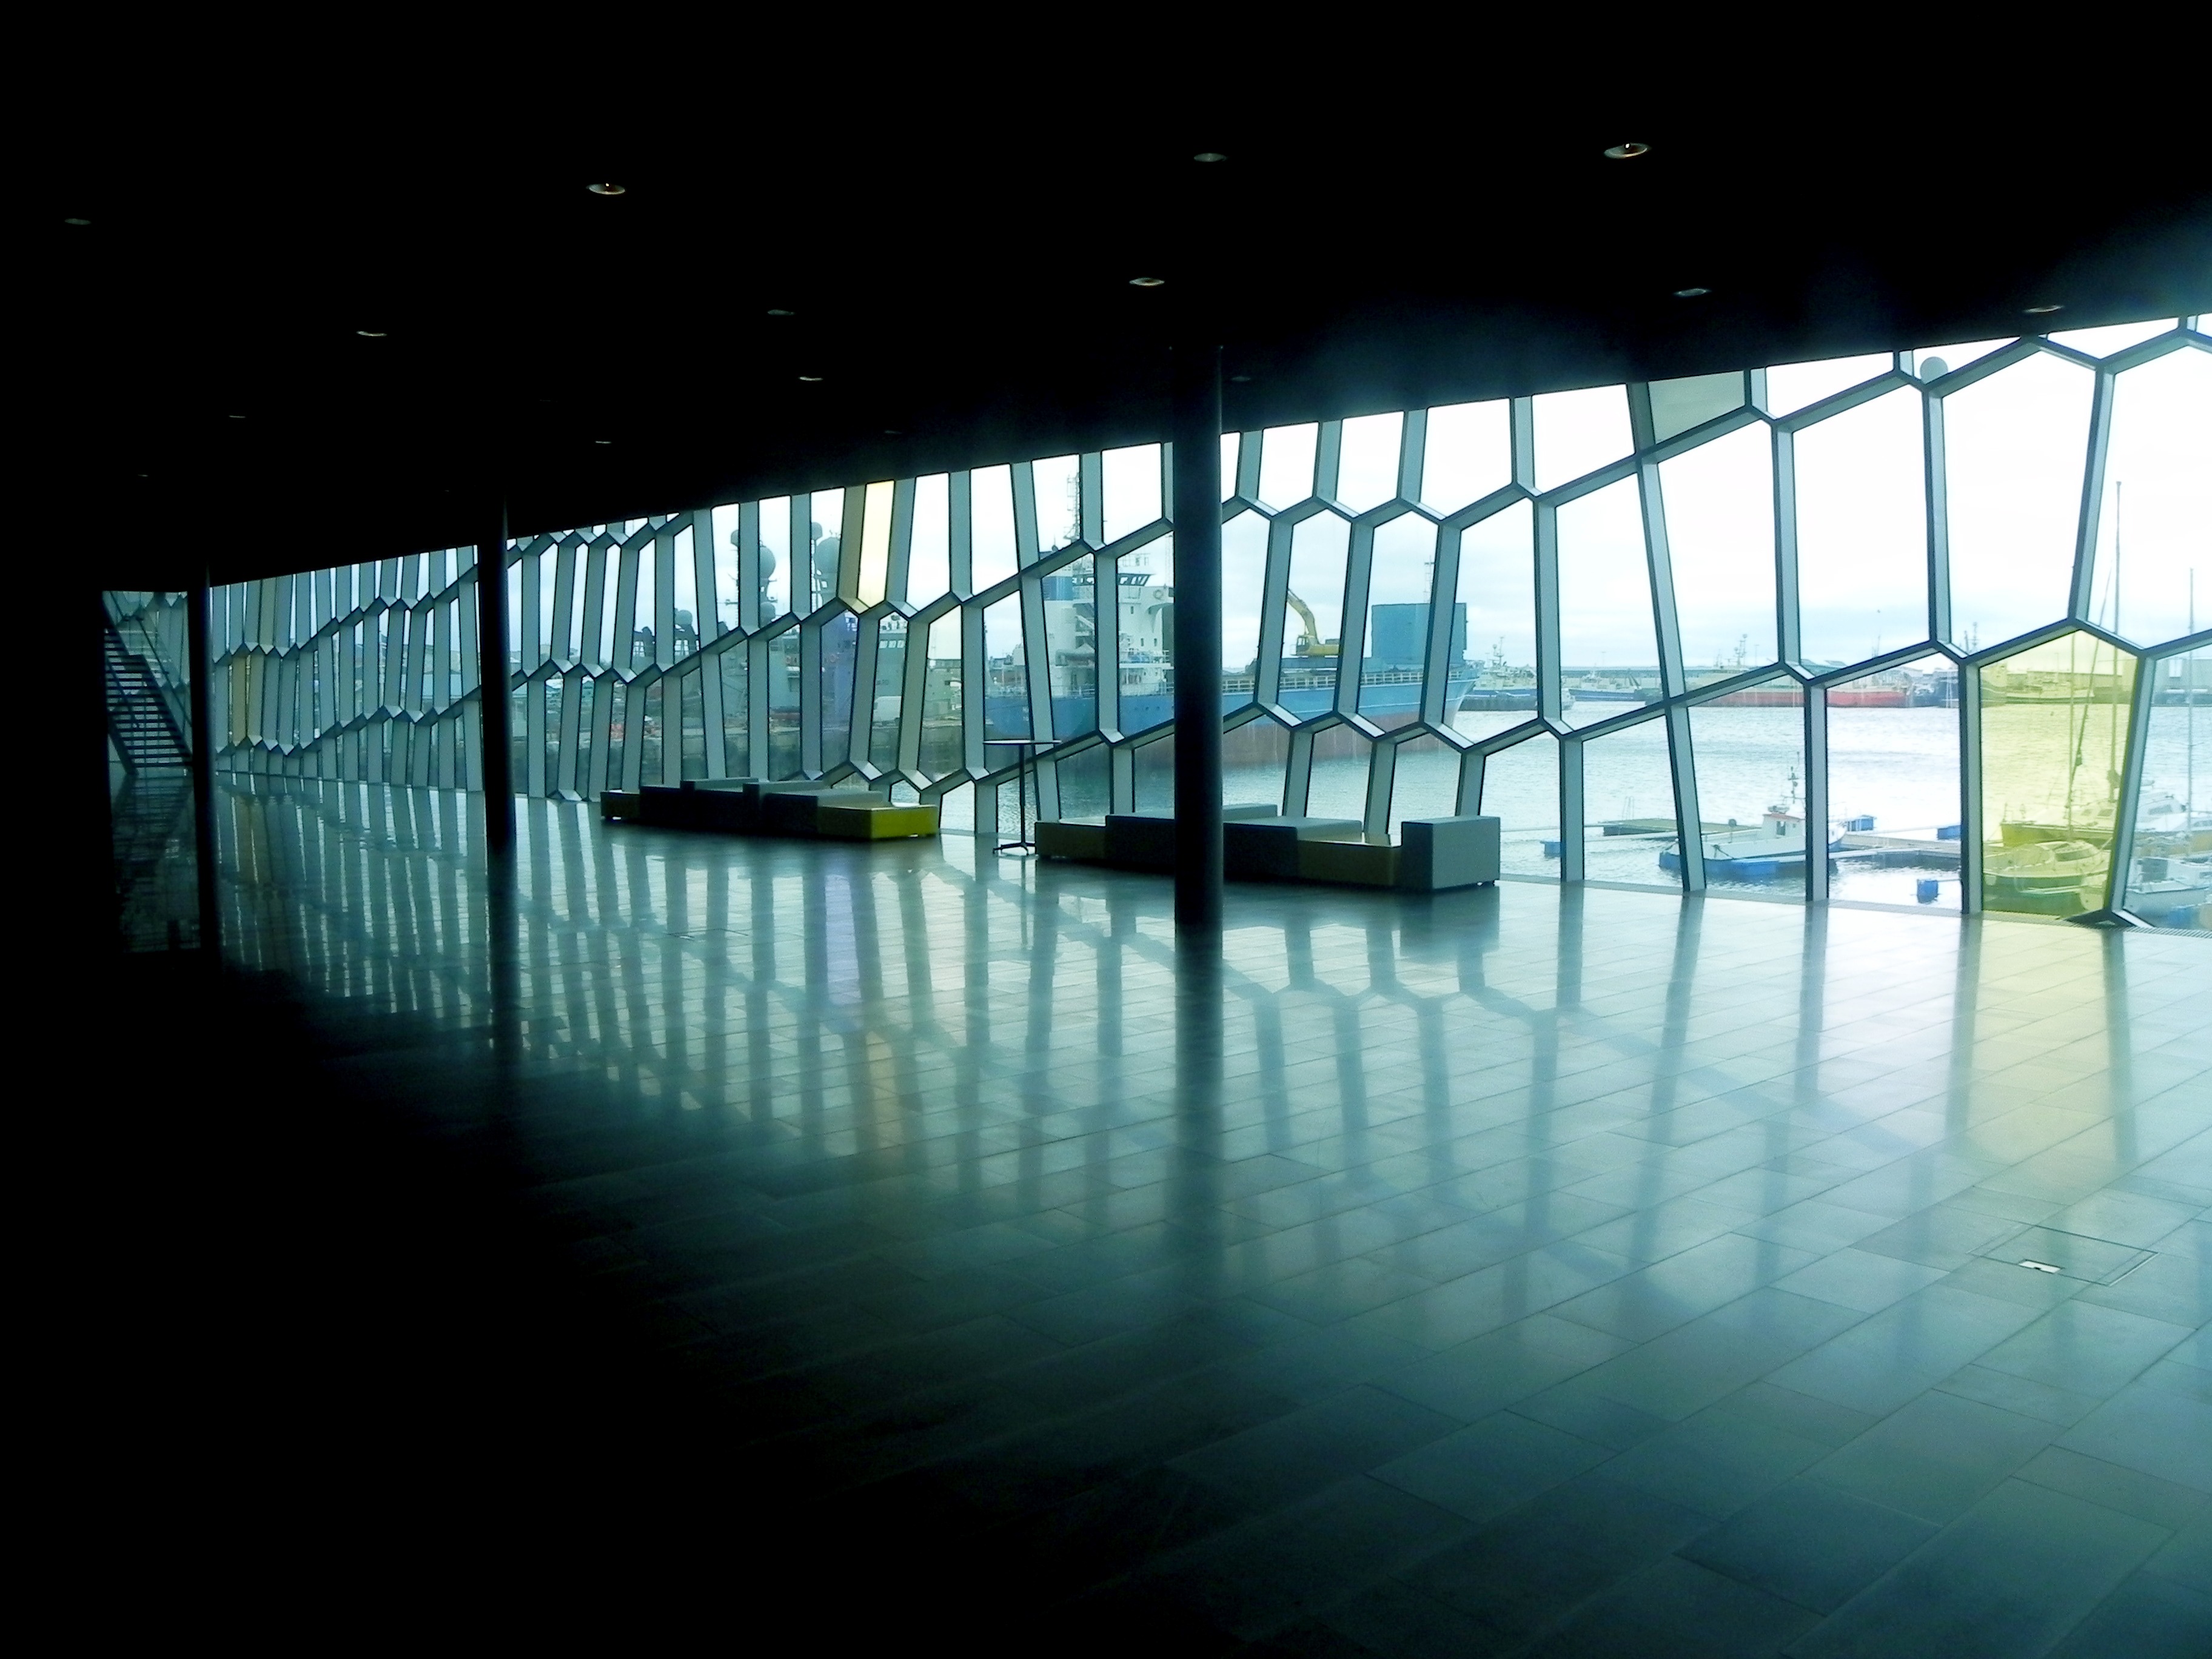
light, architecture, night, sunlight, building, line, reflection, darkness, iceland, lighting, modern, concert hall, symmetry, shape, reykjavik, harpa